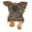
Label: dog